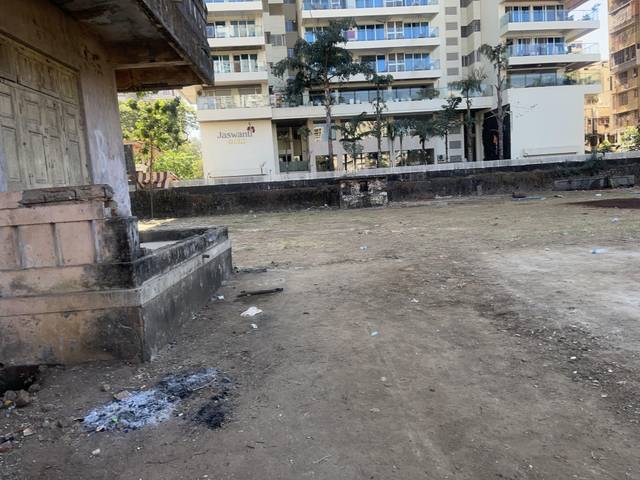
Region: India
Coordinates: 19.201, 72.845